Aerosol

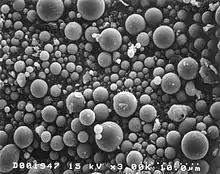
Fly ash particles shown at 2,000 times magnification

Aerosol is defined as a suspension system of solid or liquid particles in a gas. An aerosol includes both the particles and the suspending gas, which is usually air. Meteorologists and climatologists often refer to them as particle matter, while the classification in sizes ranges like PM2.5 or PM10, is useful in the field of atmospheric pollution as these size range play a role in ascertain the harmful effects in human health. Frederick G. Donnan presumably first used the term "aerosol" during World War I to describe an aero-solution, clouds of microscopic particles in air. This term developed analogously to the term hydrosol, a colloid system with water as the dispersed medium. "Primary aerosols" contain particles introduced directly into the gas; "secondary aerosols" form through gas-to-particle conversion.